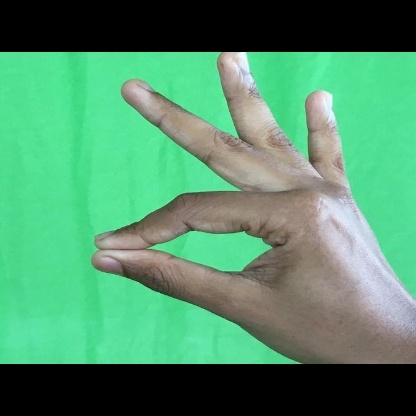
Mudra: Hamsasyam